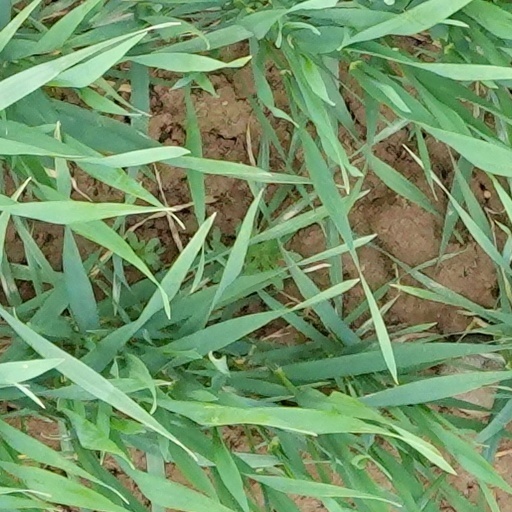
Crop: wheat